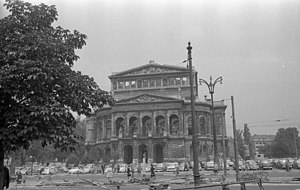
Alte Oper
Ruinerne af Alte Oper i 1958
Alte Oper er en stor koncertsal og det tidligere operahus i Frankfurt am Main, Tyskland. Bygningen blev indviet i 1880. Mange store operaværker har haft premiere på Alte Oper, bl.a. Carl Orffs Carmina Burana i 1937.